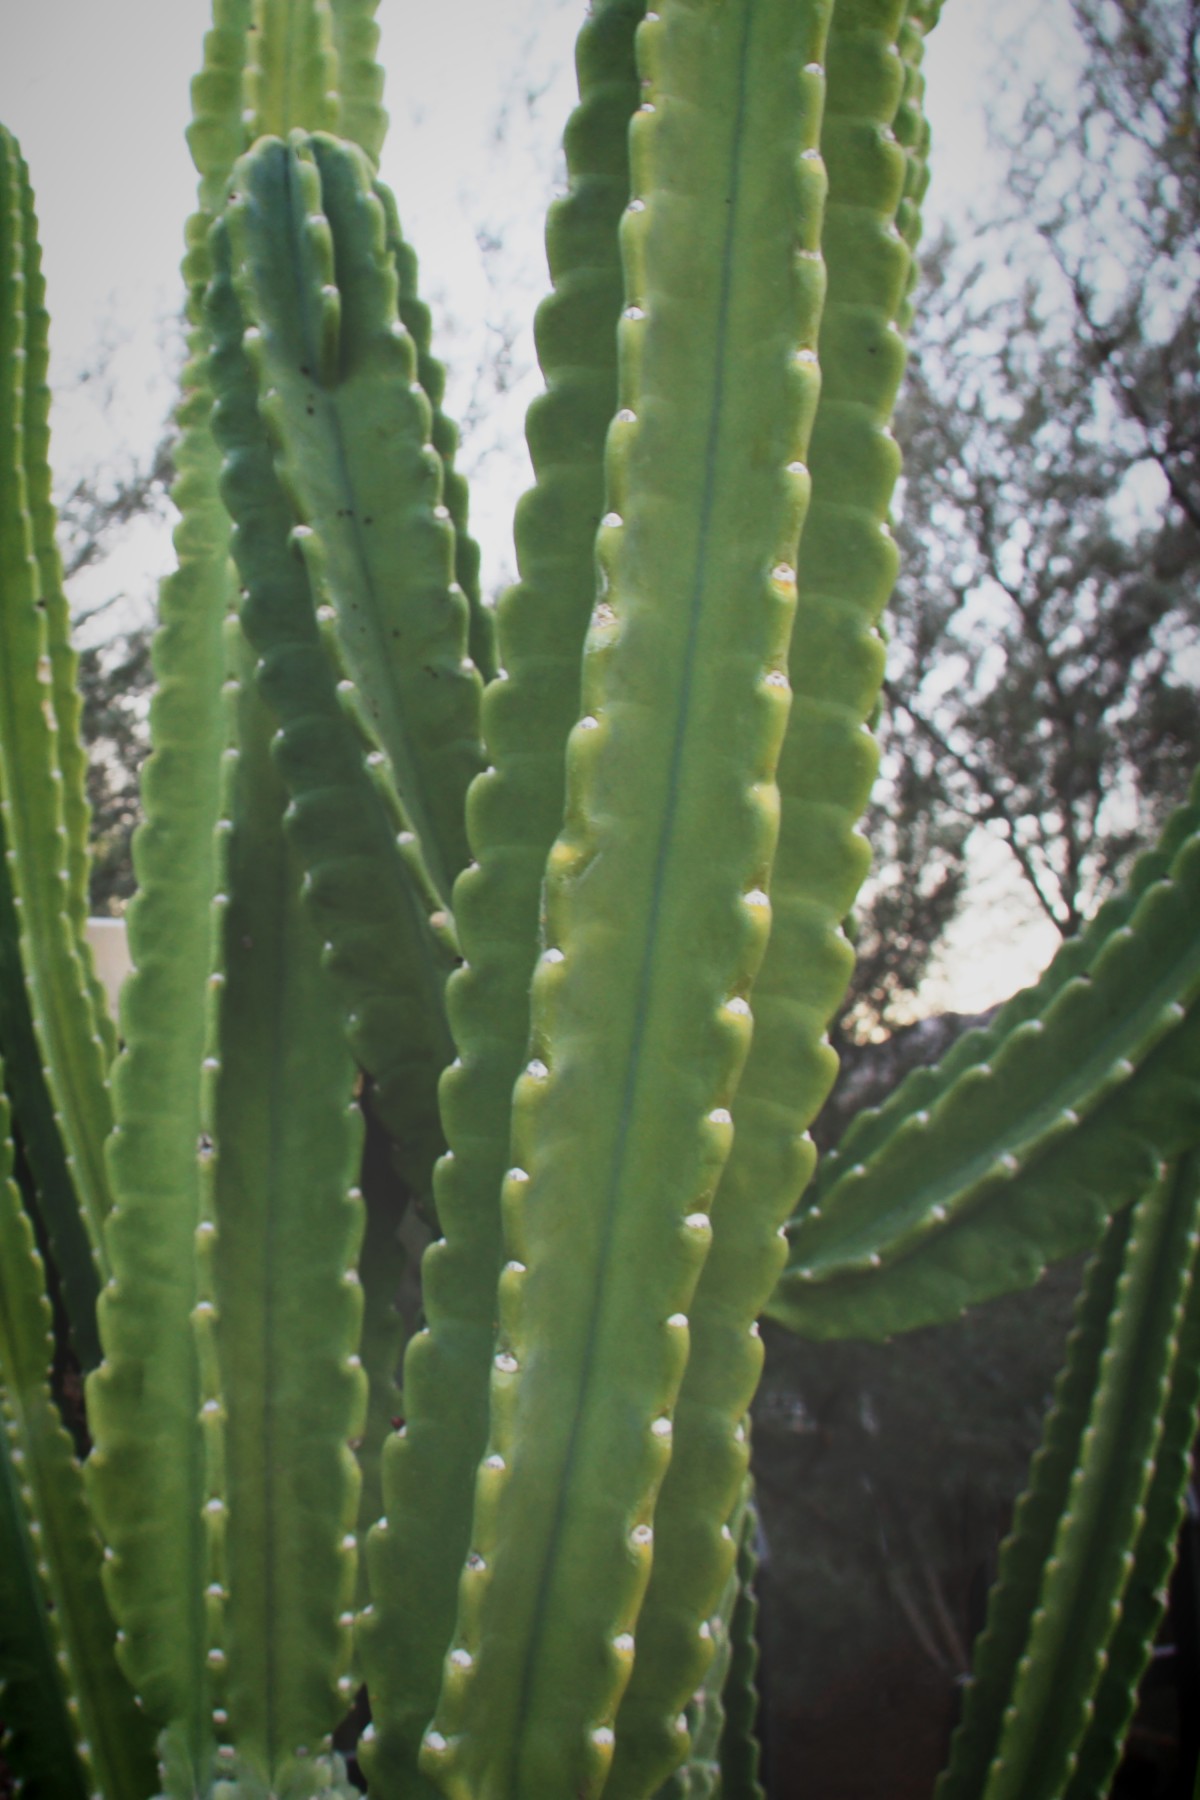
Tags: botany, aloe, xanthorrhoeaceae, flowering plant, plant stem, land plant, hedgehog cactus, acanthocereus tetragonus